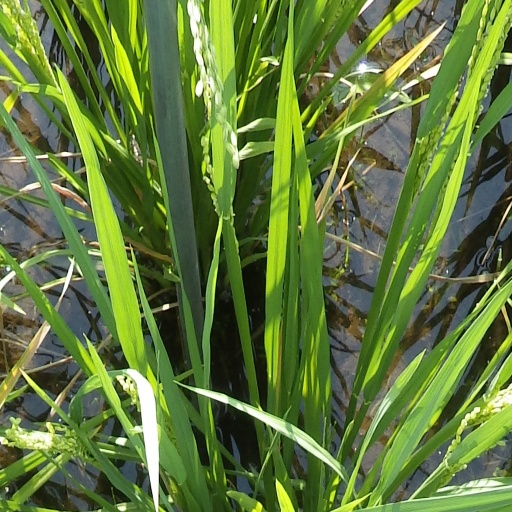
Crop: rice